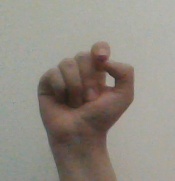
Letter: fa